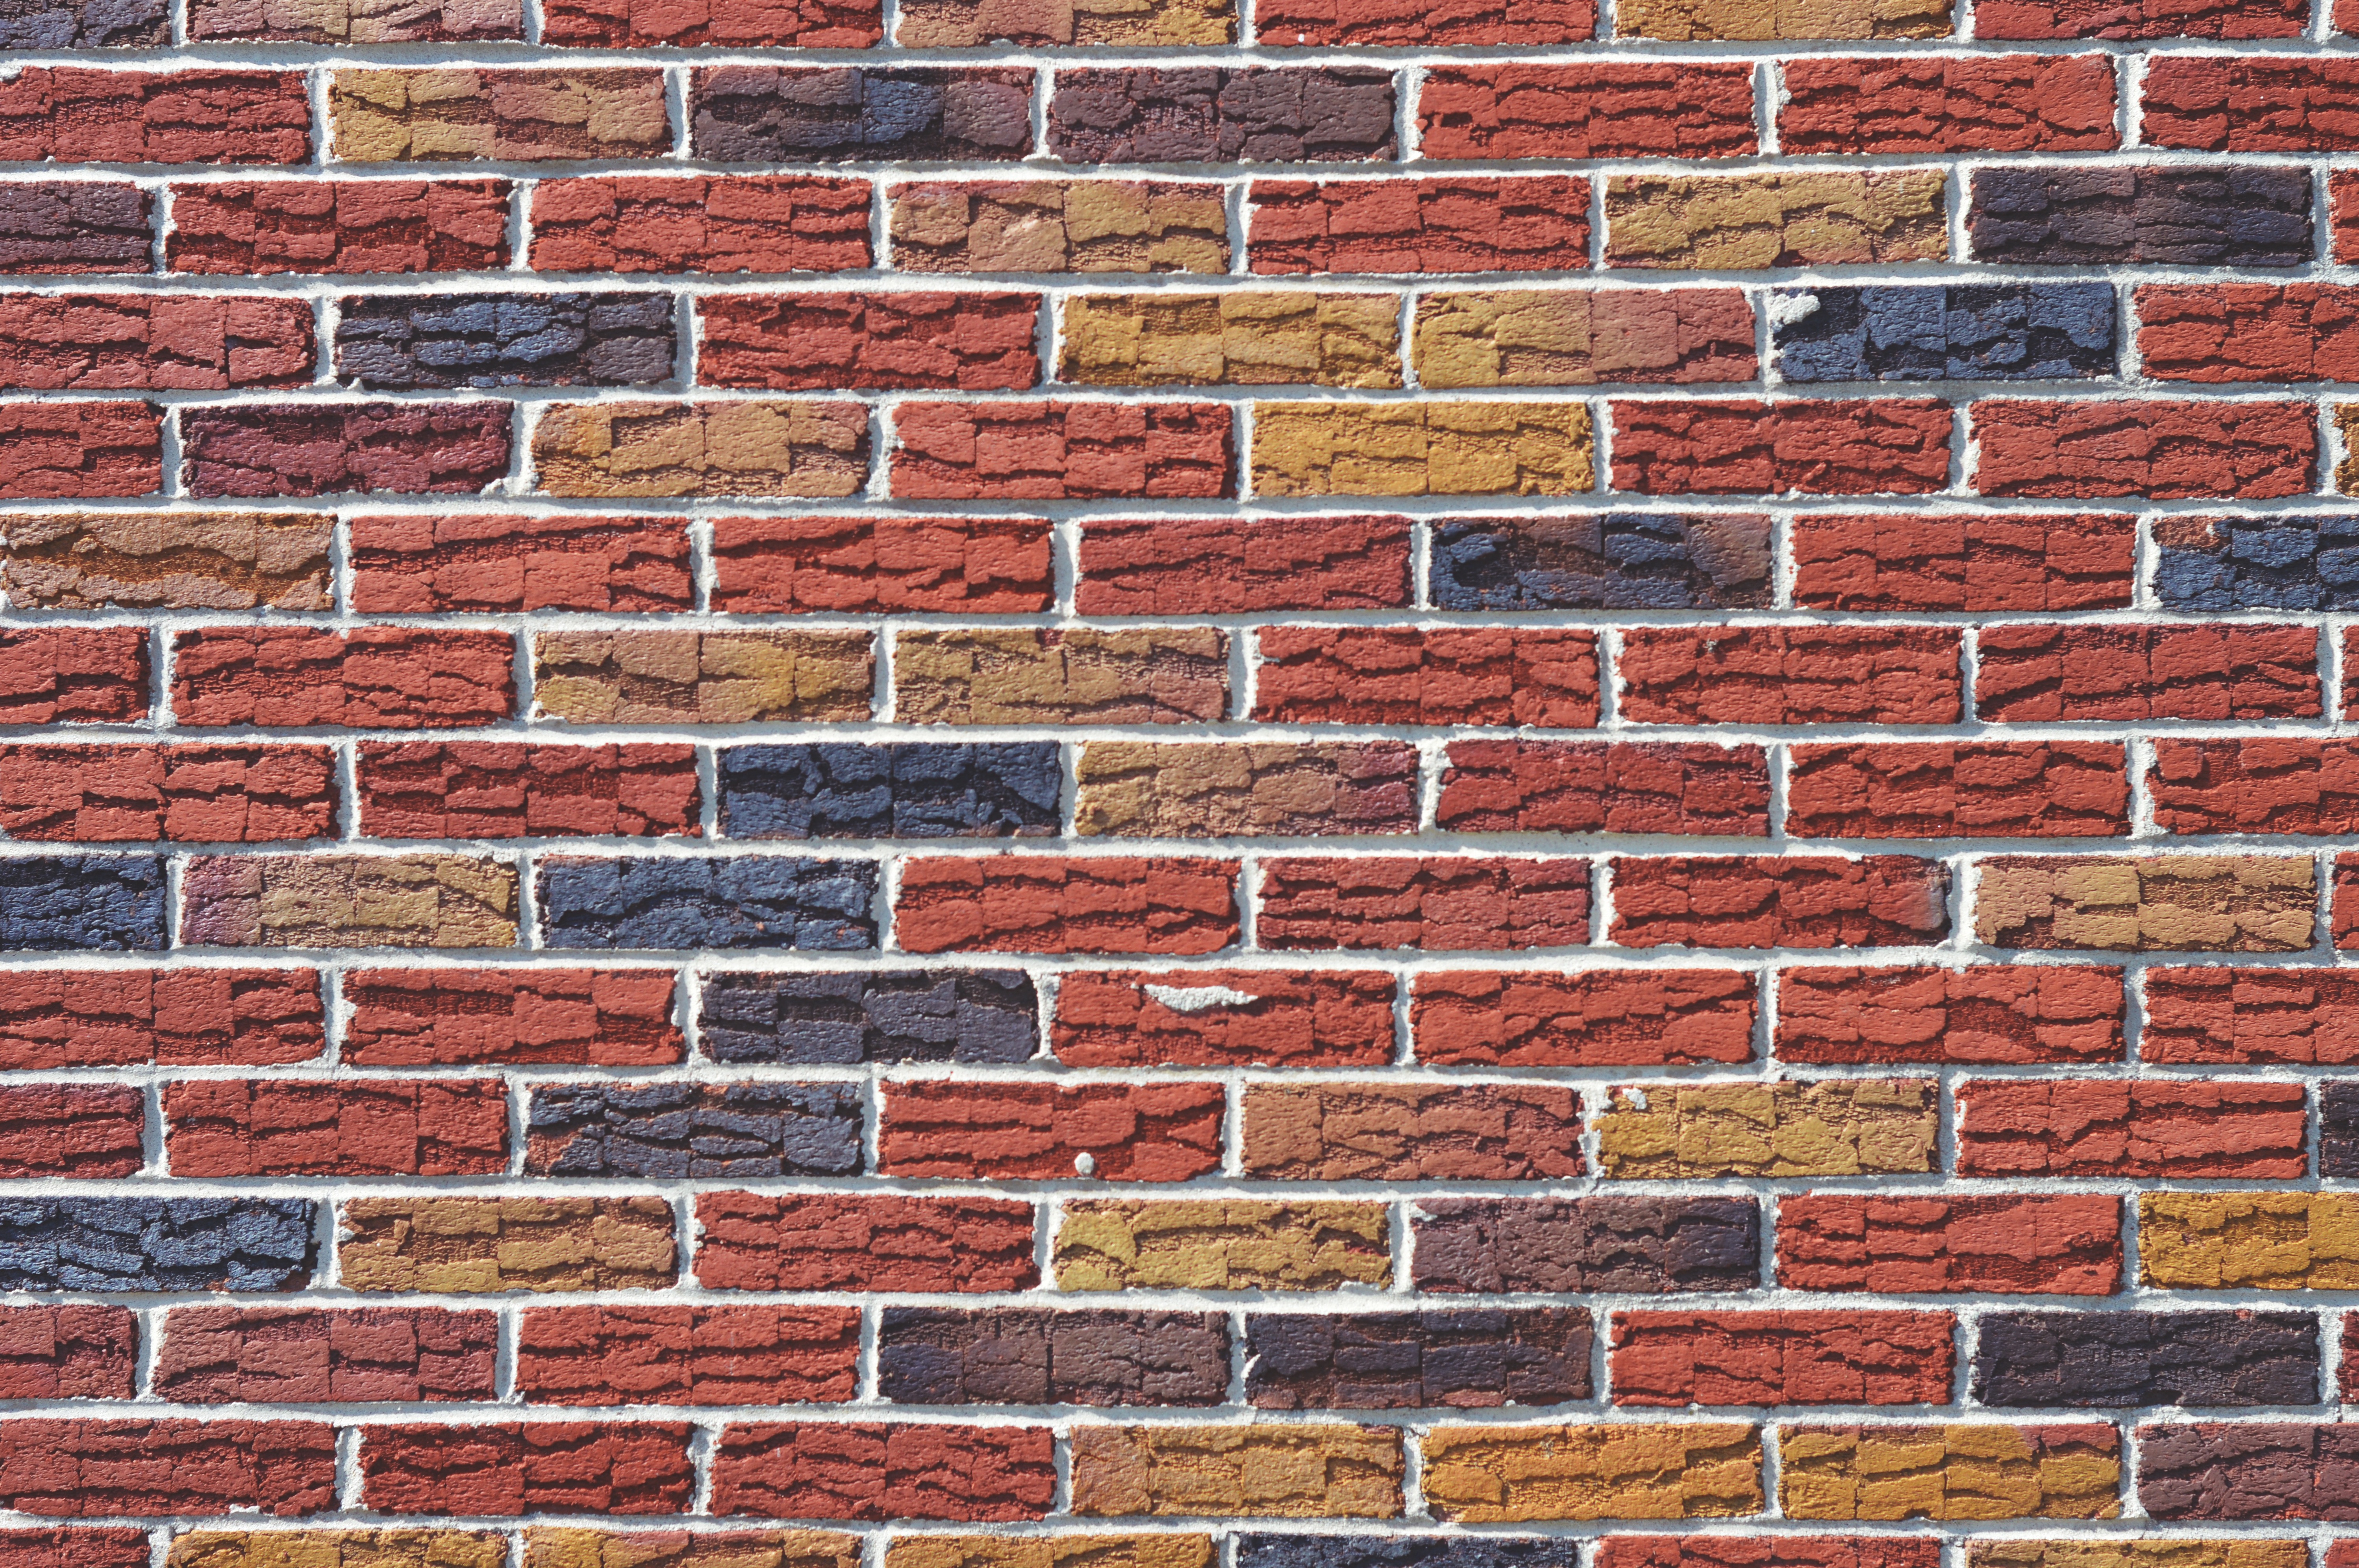
floor, wall, stone wall, brick, material, brickwork